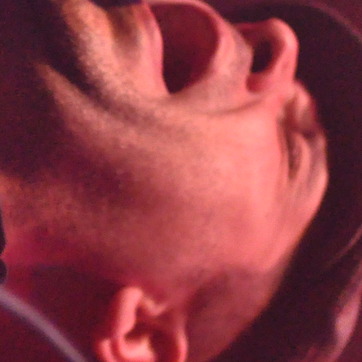
Material: skin